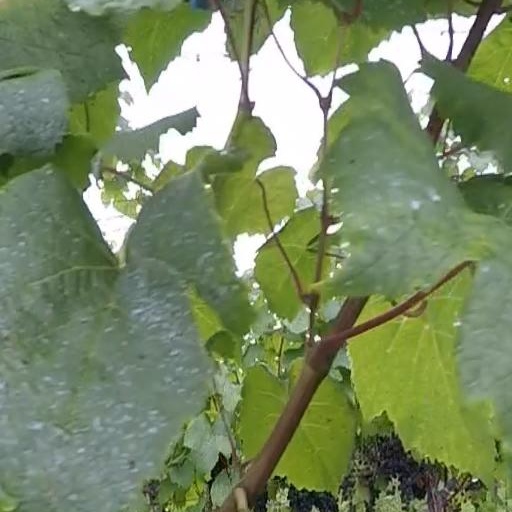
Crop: grape